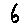
Label: 6